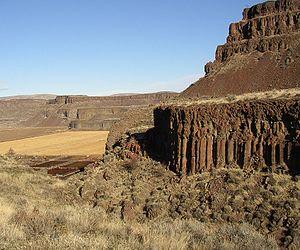
Les trapps sont de très vastes plateaux des étendues continentales, constitués d'épais dépôts de roches basaltiques. Ils proviennent de panaches mantelliques qui se mettent en place sur les continents et forment de grandes provinces magmatiques.